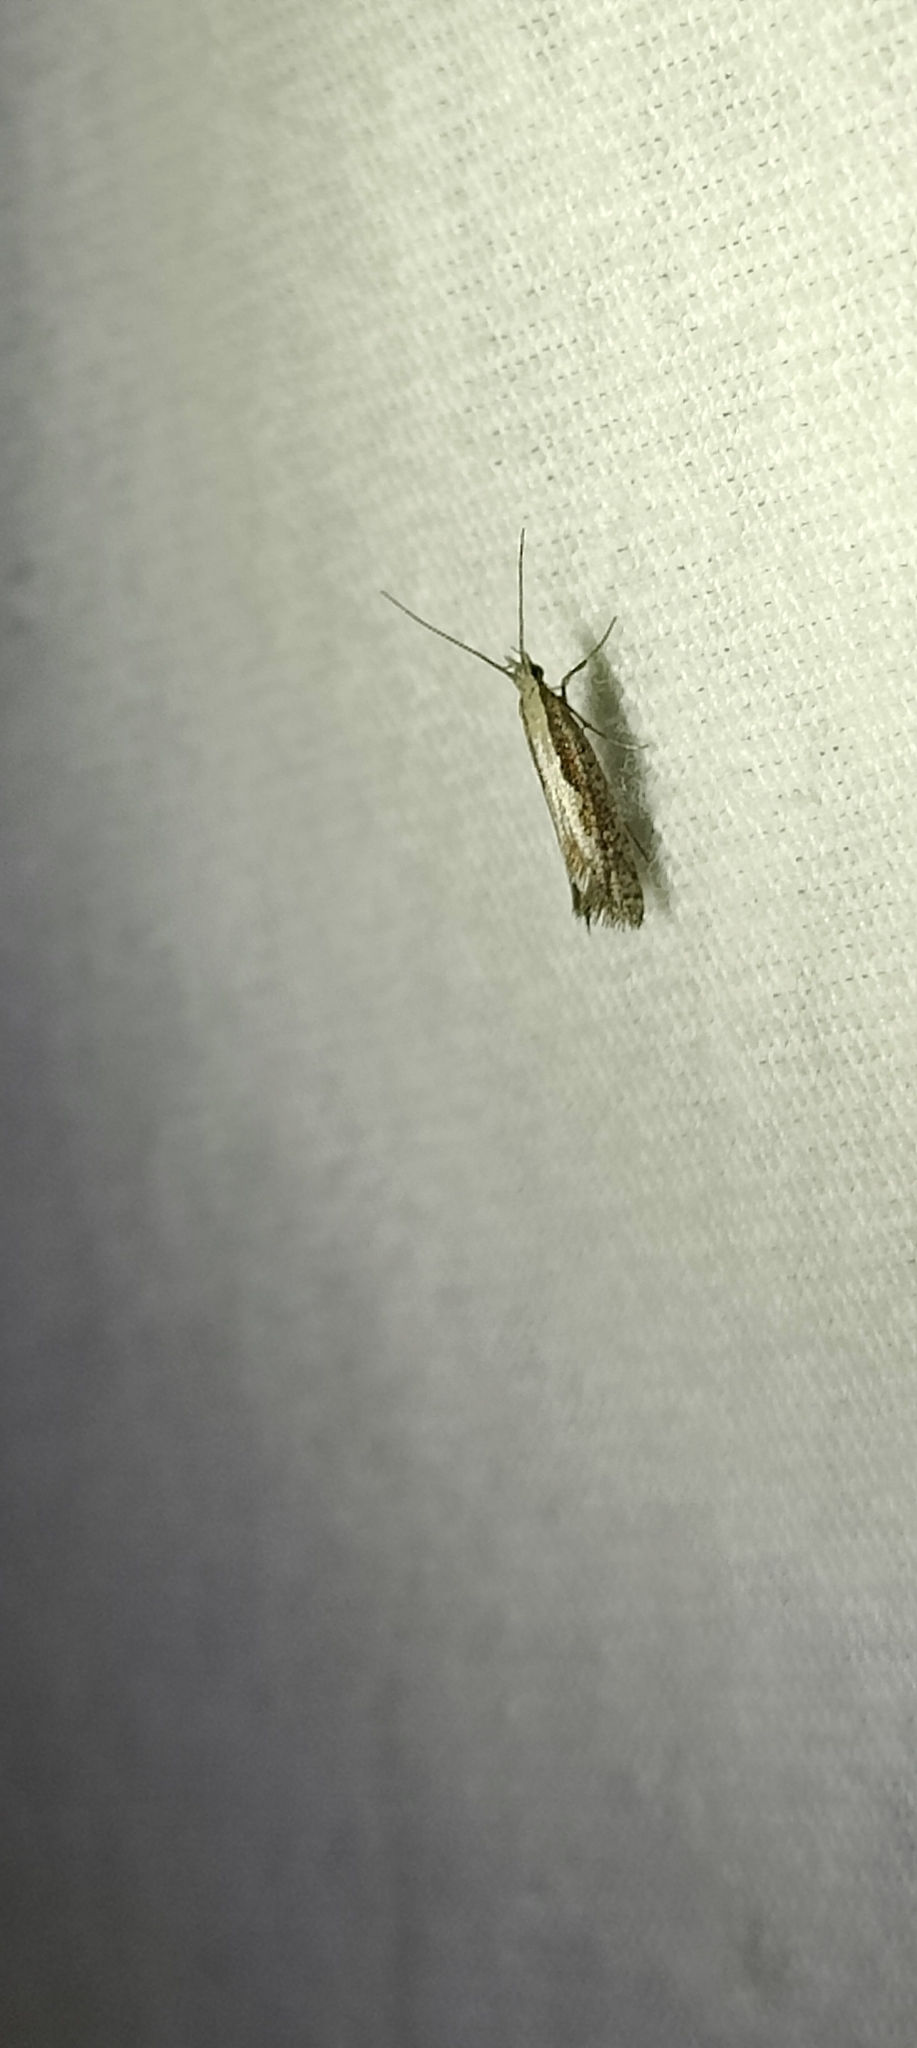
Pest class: diamondback_moth